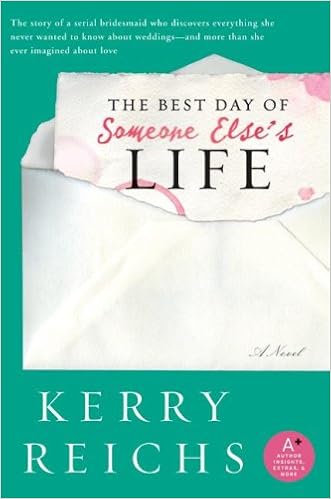
The Best Day of Someone Else's Life
Category: Books
From Publishers Weekly Reichs is the daughter of bestselling thriller writer Kathy Reichs, and her cute romantic comedy debut makes BDOYL syndrome—imagining your wedding day as the Best Day of Your Life—scarily palpable. A 20-something Washington, D.C., wine buyer, Vi Connelly (née Kevin—her parents expected a boy) embarks on an excruciating, crushingly expensive odyssey: she attends more weddings than you can count on two hands in less than two years, all the while searching for the love of her life, and mooning over her lost first love Caleb Carter. Fans of Meg Cabot's 27 Dresses will find that Reichs rewards those patient enough to sit through all the toasts, and Vi's Web store purchases allow for some comic e-mail–based retail moments. (May) Copyright © Reed Business Information, a division of Reed Elsevier Inc. All rights reserved. About the Author Kerry Reichs, a graduate of Duke University School of Law and Stanford Institute of Public Policy, practiced law in Washington, D.C. She is the author of The Best Day of Someone Else's Life and Leaving Unknown .
Features: Despite being cursed with a boy's name, Kevin "Vi" Connelly is seriously female and a committed romantic. The affliction hit at the tender age of six when she was handed a basket of flower petals and ensnared by the "marry-tale." The thrill, the attention, the big white dress—it's the Best Day of Your Life, and it's seriously addictive. But at twenty-seven, with a closetful of pricey bridesmaid dresses she'll never wear again, a trunkful of embarrassing memories, and an empty bank account from paying for it all, the illusion of matrimony as the Answer to Everything begins to fray. As her friends' choices don't provide answers, and her family confuses her more, Vi faces off against her eminently untrustworthy boyfriend and the veracity of the BDOYL. | Eleven weddings in eighteen months would send any sane woman either over the edge or scurrying for the altar. But as reality separates from illusion, Vi learns that letting go of someone else's story to write your own may be harder than buying the myth, but just might help her make the right choices for herself.